Henri Castelli

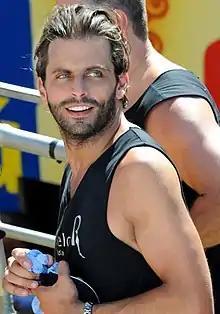
Henri at Bahian Carnival in 2012

Henri Lincoln Fernandes Nascimento (born February 10, 1978), known as Henri Castelli, is a Brazilian actor.